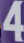
Number: 4